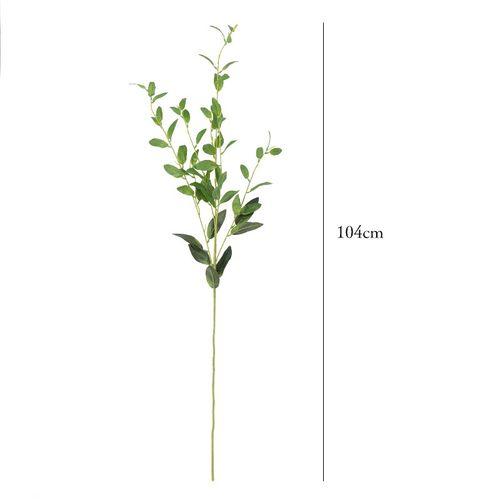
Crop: apple
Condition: healthy